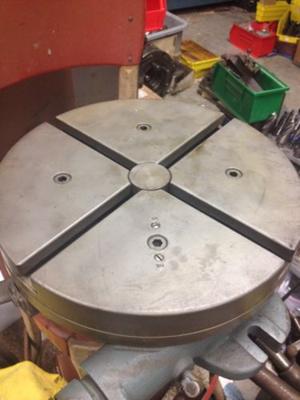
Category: table